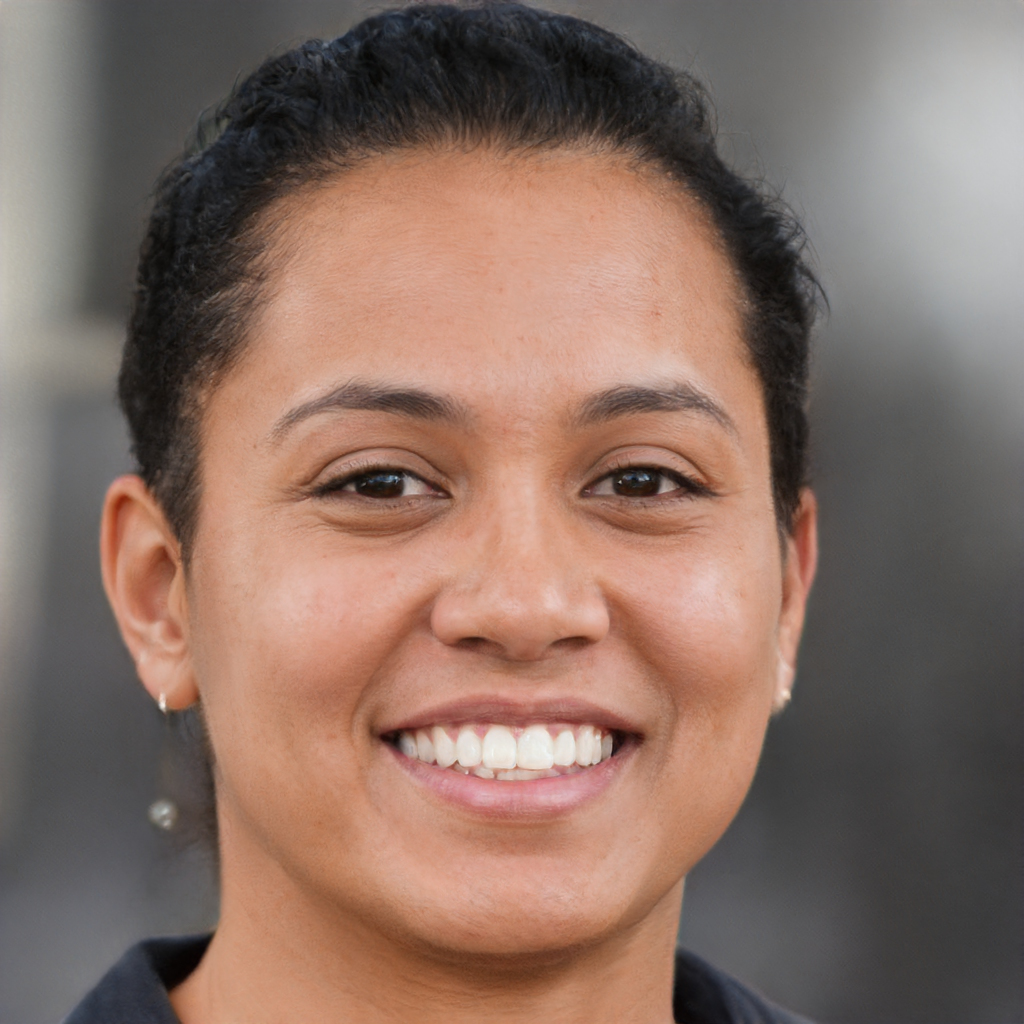
Gender: Female